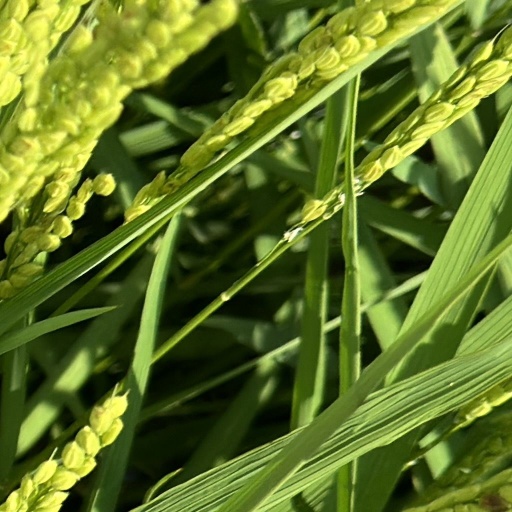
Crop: rice